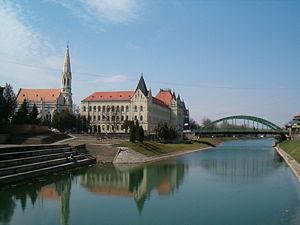
Zrenjanin est une ville de Serbie située dans la province autonome de Voïvodine. Au recensement de 2011, la ville intra muros comptait 75 743 habitants et son territoire métropolitain, appelé Ville de Zrenjanin, en comptait 122 714.